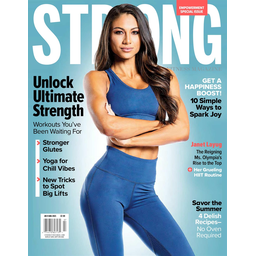
Label: paper